Pinguicula orchidioides

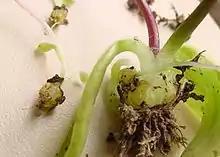
Bulblets around the base of a summer rosette elongating into stolons

Like many Mexican butterworts, "P. orchidioides" is seasonally dimorphic, in that it undergoes two distinct growth habits throughout the year. During the summer when rain and insect prey are most plentiful, the plant forms a ground hugging rosette up to 10 centimeters (4 in) in diameter and composed of ovate to lanceolate leaves with distinct petioles. These leaves are carnivorous, having a large surface area densely covered with stalked mucilaginous glands with which they attract, trap, and digest arthropod prey, most commonly flies. These so-called "summer leaves" are replaced by "winter rosettes" of small, glandless succulent leaves with the onset of the dry season in November or December. This protective winter rosette allows the plant to undergo winter dormancy until the first rains begin in May. Flowers born singly on upright 7–22 centimeters (3–9 in.) peduncles emerge from July–September as the summer growth begins.